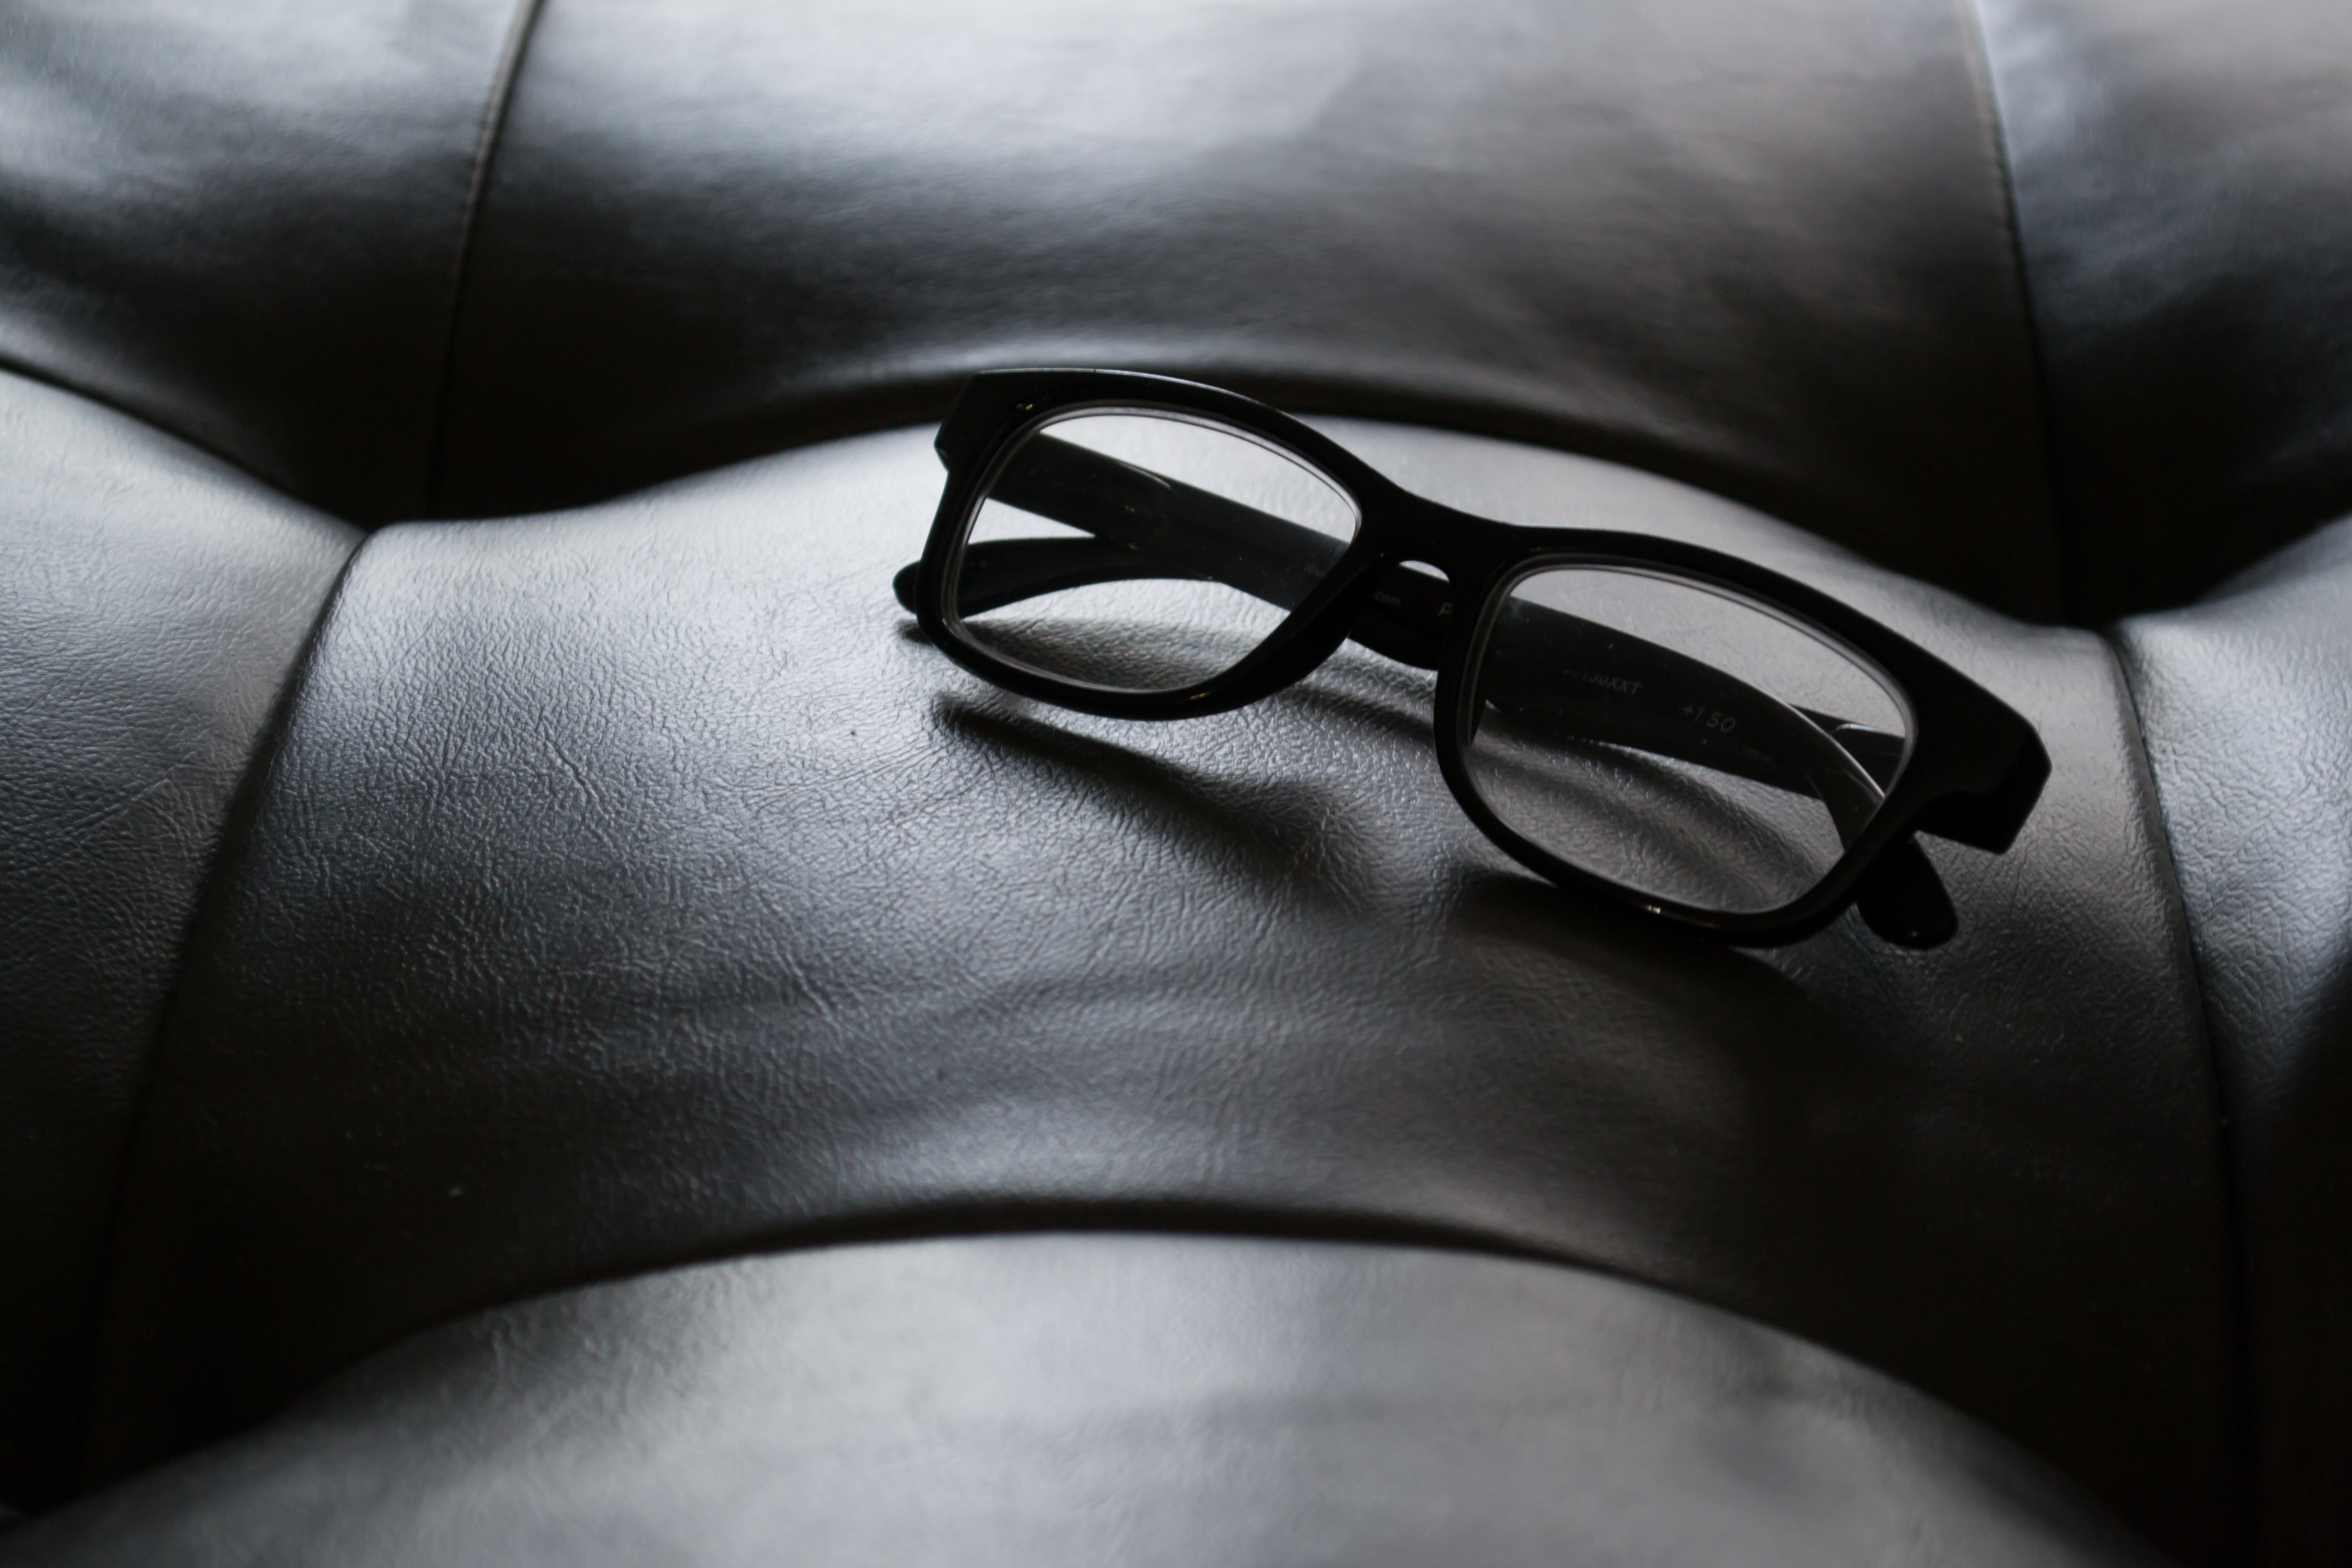
white, black, glasses, eyewear, black and white, monochrome, monochrome photography, photography, close up, textile, joint, hand, still life photography, leather, vision care, style, darkness